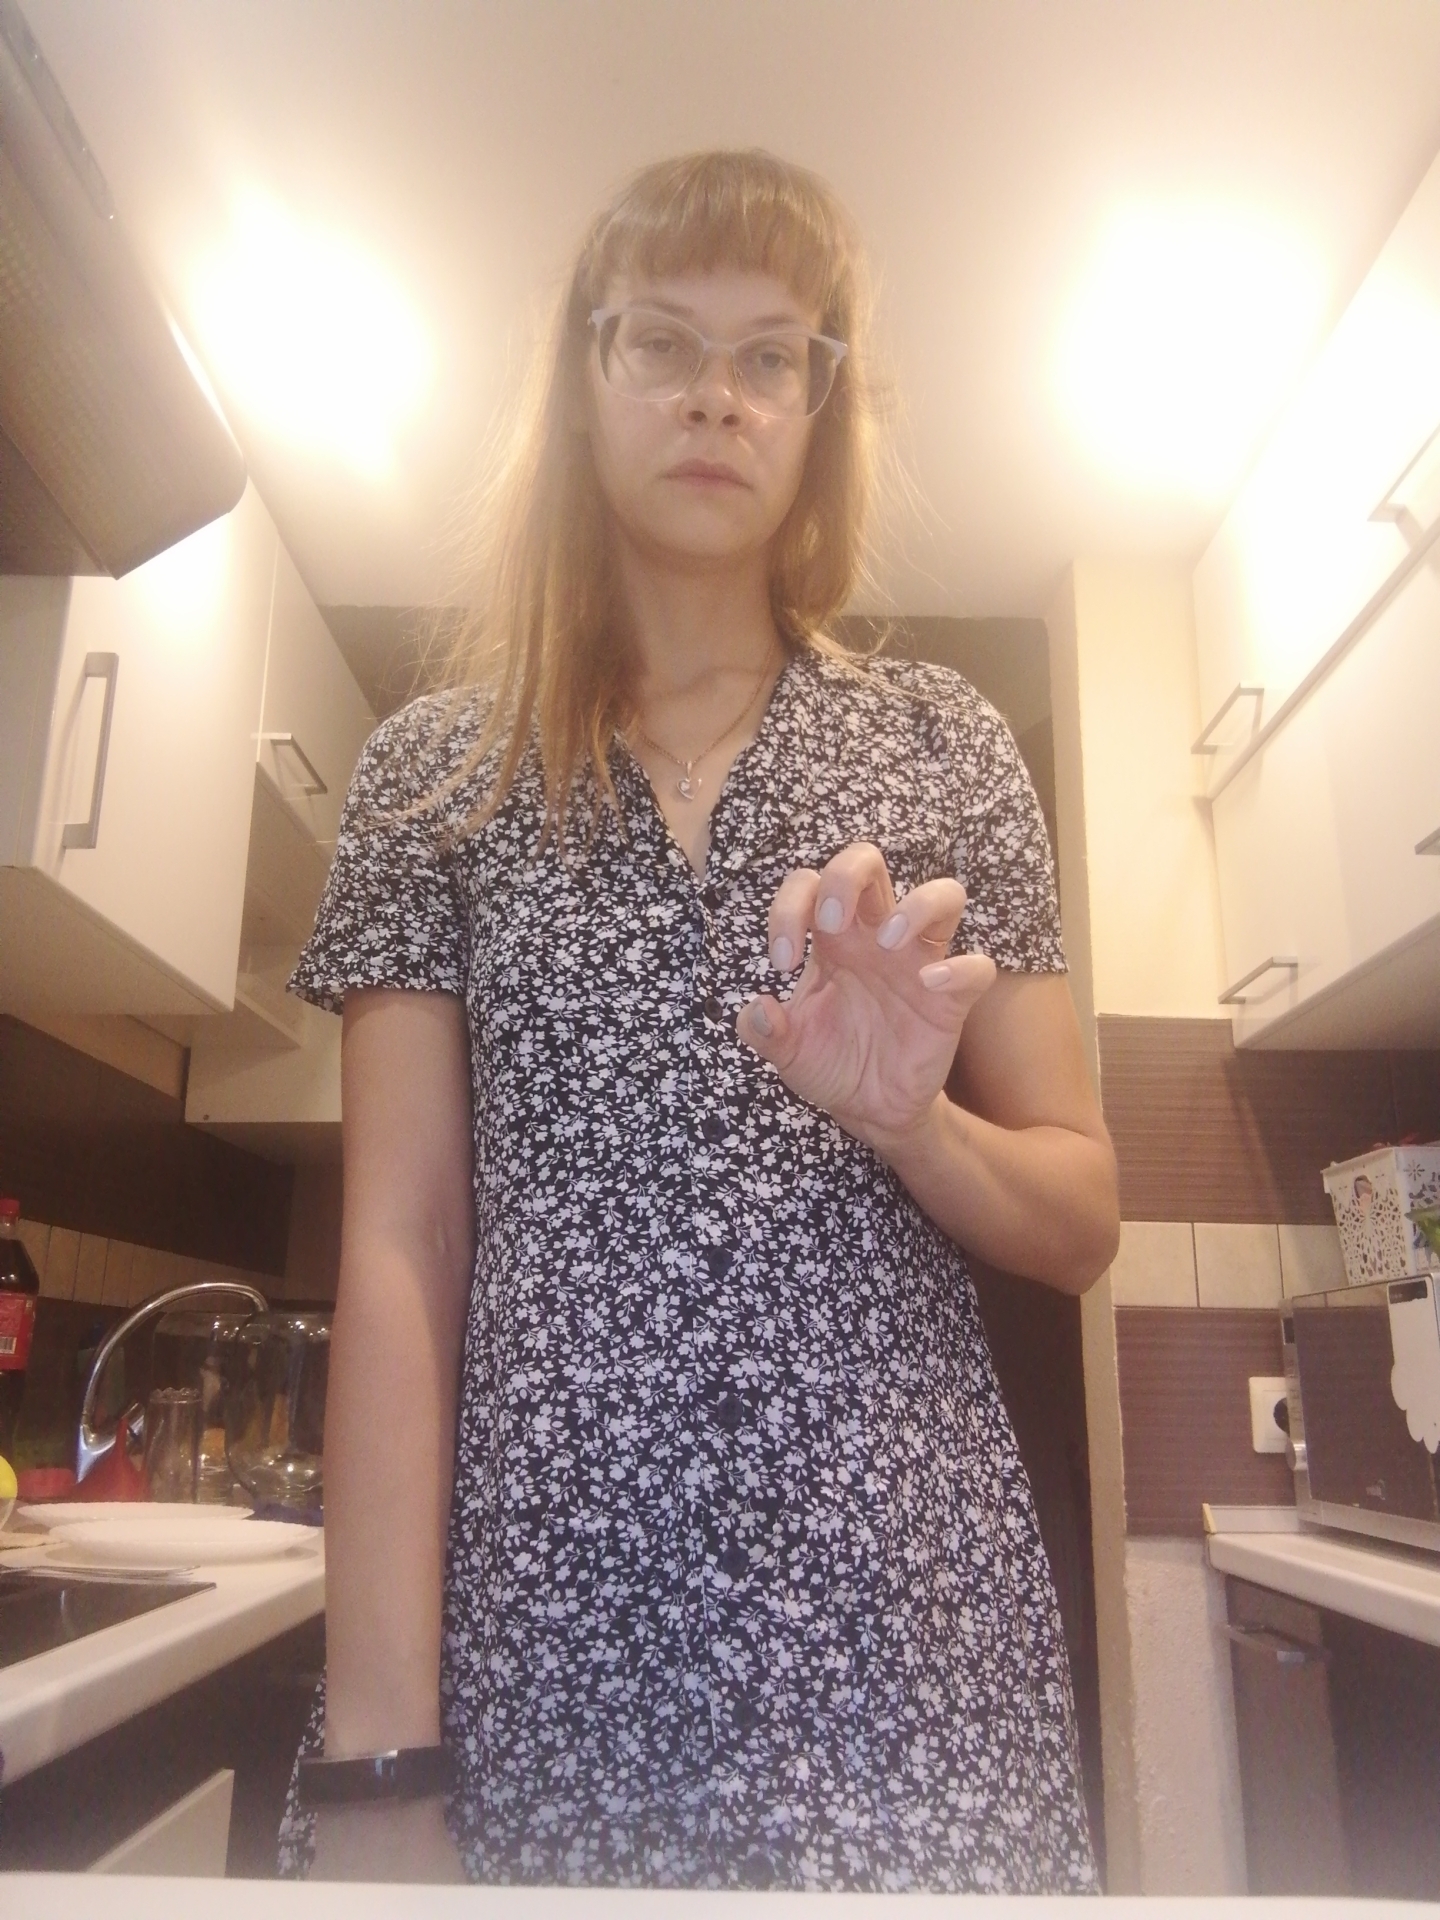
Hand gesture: grabbing